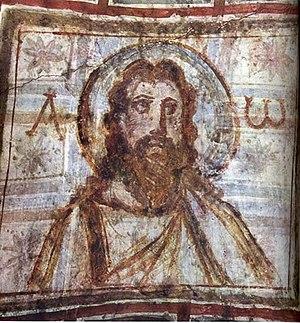
Jésus de Nazareth est un Juif de Galilée, né entre l'an 7 et l'an 5 av. J.-C. Il apparaît dans le cercle de Jean le Baptiste avant de s'engager, entouré de quelques disciples, dans une courte carrière de prédication itinérante de deux à trois ans, essentiellement en Galilée, en pratiquant guérisons et exorcismes. Il suscite engouement et ferveur, s'attirant la méfiance des autorités politiques et religieuses, avant d'être arrêté, condamné et crucifié vers l'an 30 à Jérusalem pendant la fête juive de la Pâque, sous l'administration du préfet Ponce Pilate.
Jésus-Christ, le Christ ou simplement Christ est le nom donné par l'ensemble des chrétiens à Jésus de Nazareth, qu'ils considèrent comme le Messie, « l’oint du Seigneur » annoncé par l'Ancien Testament du judaïsme, mort et ressuscité pour le salut des hommes. La plupart des chrétiens reconnaissent Jésus-Christ comme le Fils unique de Dieu et comme l'une des trois personnes du Dieu trinitaire. Sa mère est Marie de Nazareth.
L’art paléochrétien, ou art et architecture primitifs chrétiens est un art produit par les chrétiens ou sous un patronage chrétien entre l'an 200 et l'an 500. Avant l'an 200, il reste peu de productions artistiques qui puissent être qualifiées de chrétiennes avec certitude. Après l'an 500, l'art paléochrétien ouvre la voie à l'art byzantin, et à l'art du haut Moyen Âge.
Le Christ en gloire est un sujet particulier de l'iconographie chrétienne. Il a pour objet la représentation eschatologique du Christ dans son corps de gloire nimbé de lumière, lors de la seconde parousie à la fin des temps après le jugement dernier. Ce thème du Christ glorieux au-delà du monde terrestre s'oppose aux autres scènes de la vie terrestre de Jésus par un traitement non réaliste d'une figure hiératique codifiée, rejoignant les représentations de l'Ascension ou de la Transfiguration. Le Christ est représenté de face, barbu, cheveux longs, traits figés, entouré d'un nimbe crucifère souvent dans un cercle ou une mandorle, seul ou entouré de différents motifs.